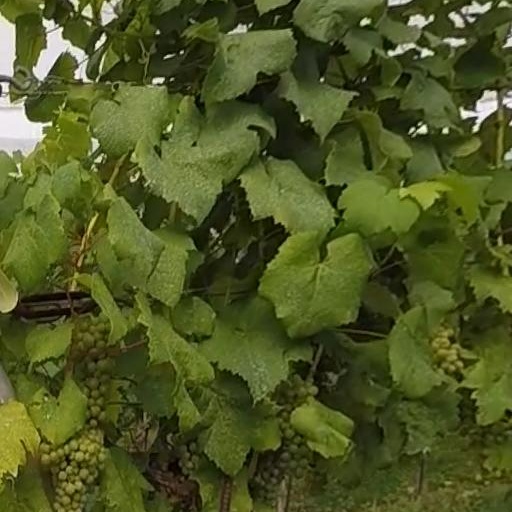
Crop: grape